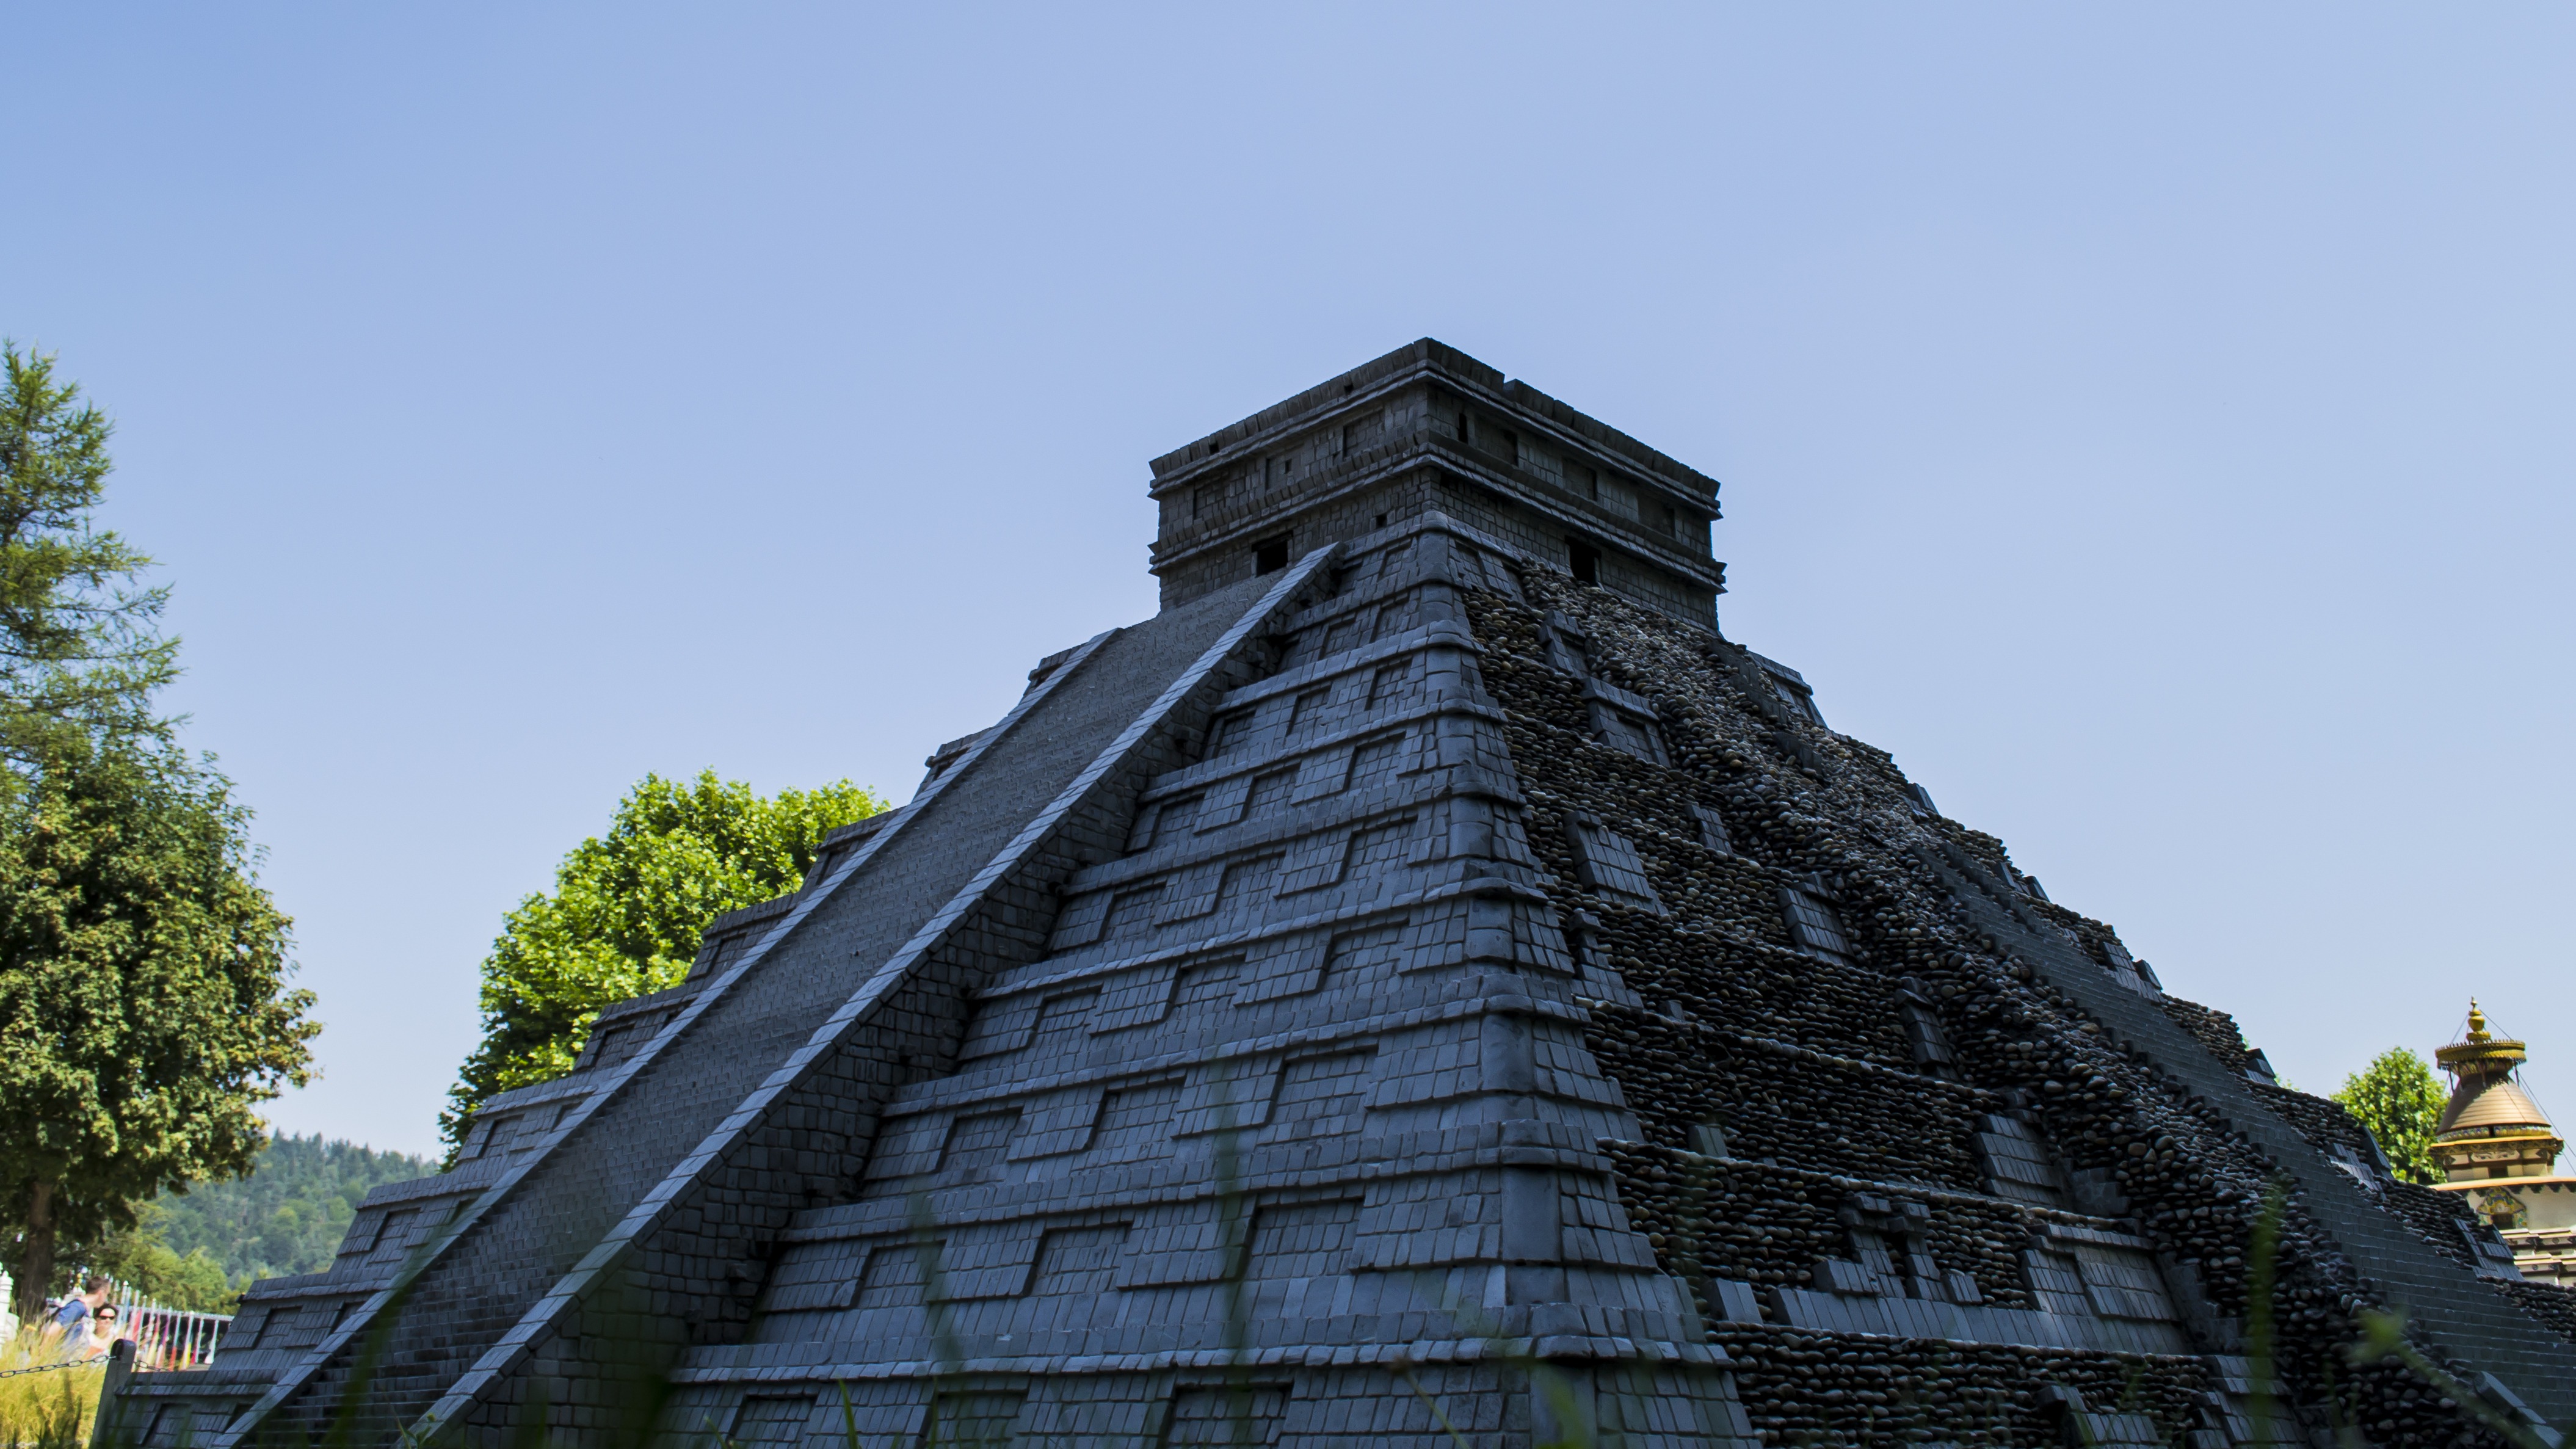
building, monument, landmark, tourism, place of worship, temple, mexico, ruins, beautiful, wat, archaeological site, on the rocks, historic site, maya civilization, minimundus